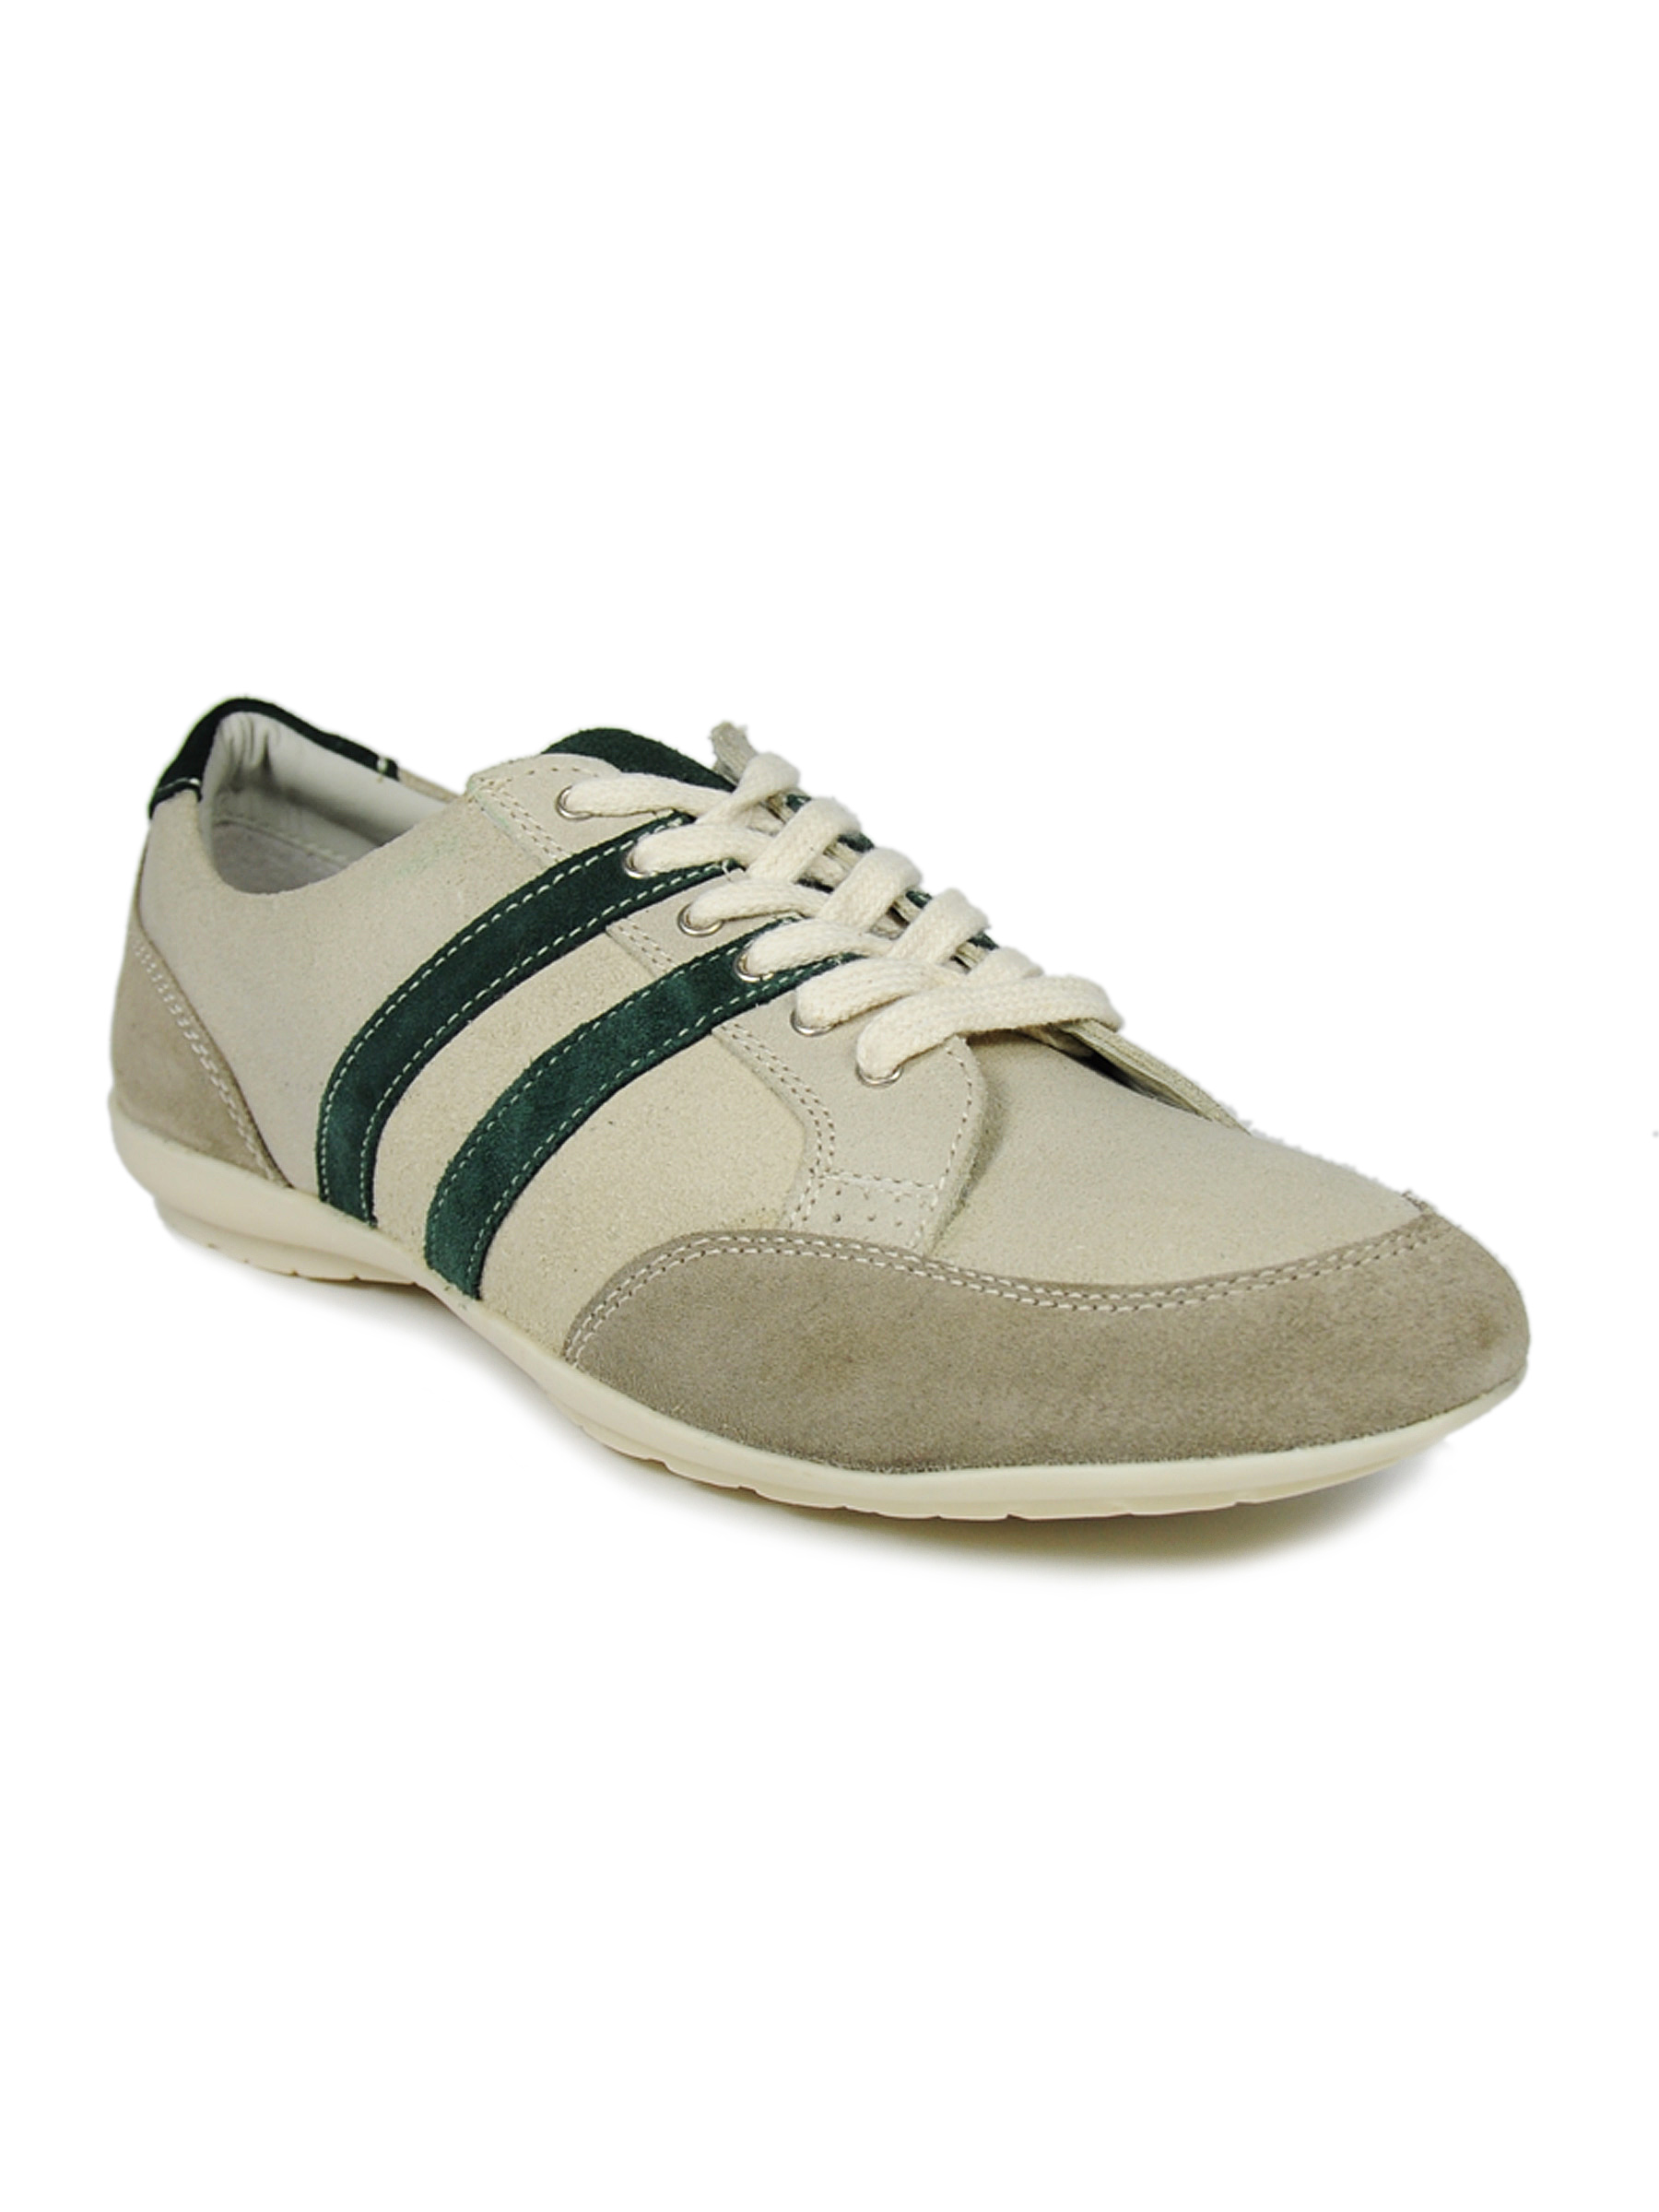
United Colors of Benetton Men Iceland Grey Casual Shoes
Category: Footwear / Shoes / Casual Shoes
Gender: Men
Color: Grey
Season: Fall 2011
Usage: Casual